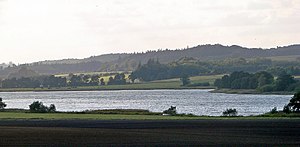
Hinge Sø
Hinge Sø set fra sydøst
Hinge Sø nord for Silkeborg, Jylland, Denmark
Hinge Sø ligger i en sidedal til Gudenåen, lidt nord for Silkeborg i den sydligste del af det tidligere Viborg Amt. Søen har et areal er 0,914 km² og et oplandsareal på 53,8 km²; Gennemsnitsdybden i søen er 1,23 meter og er 2,6 meter på det dybeste sted.